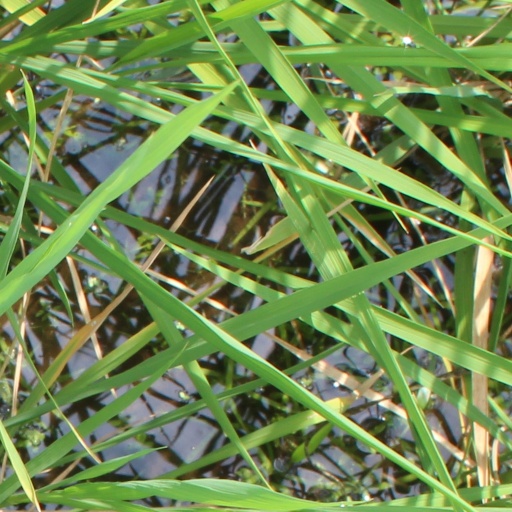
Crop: rice